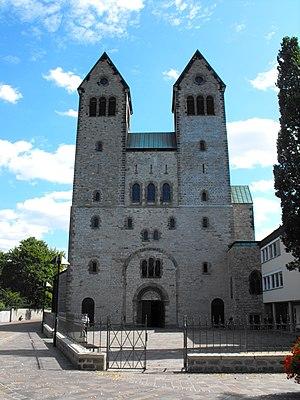
L'abbaye Saints-Pierre-et-Paul est une ancienne abbaye bénédictine fondée en 1015 et sécularisée le 25 mars 1803, située en Allemagne à Paderborn. Cinquante-et-un abbés s'y sont succédé. Son rayonnement social et culturel était important, puisqu'elle possédait une vaste bibliothèque, une école, un hospice, un atelier d'enluminure et de reliure et de nombreux trésors artistiques. Elle a fondé plusieurs abbayes filles dans la région de la Weser, jusqu'en Basse-Rhénanie et dans les pays flamands.